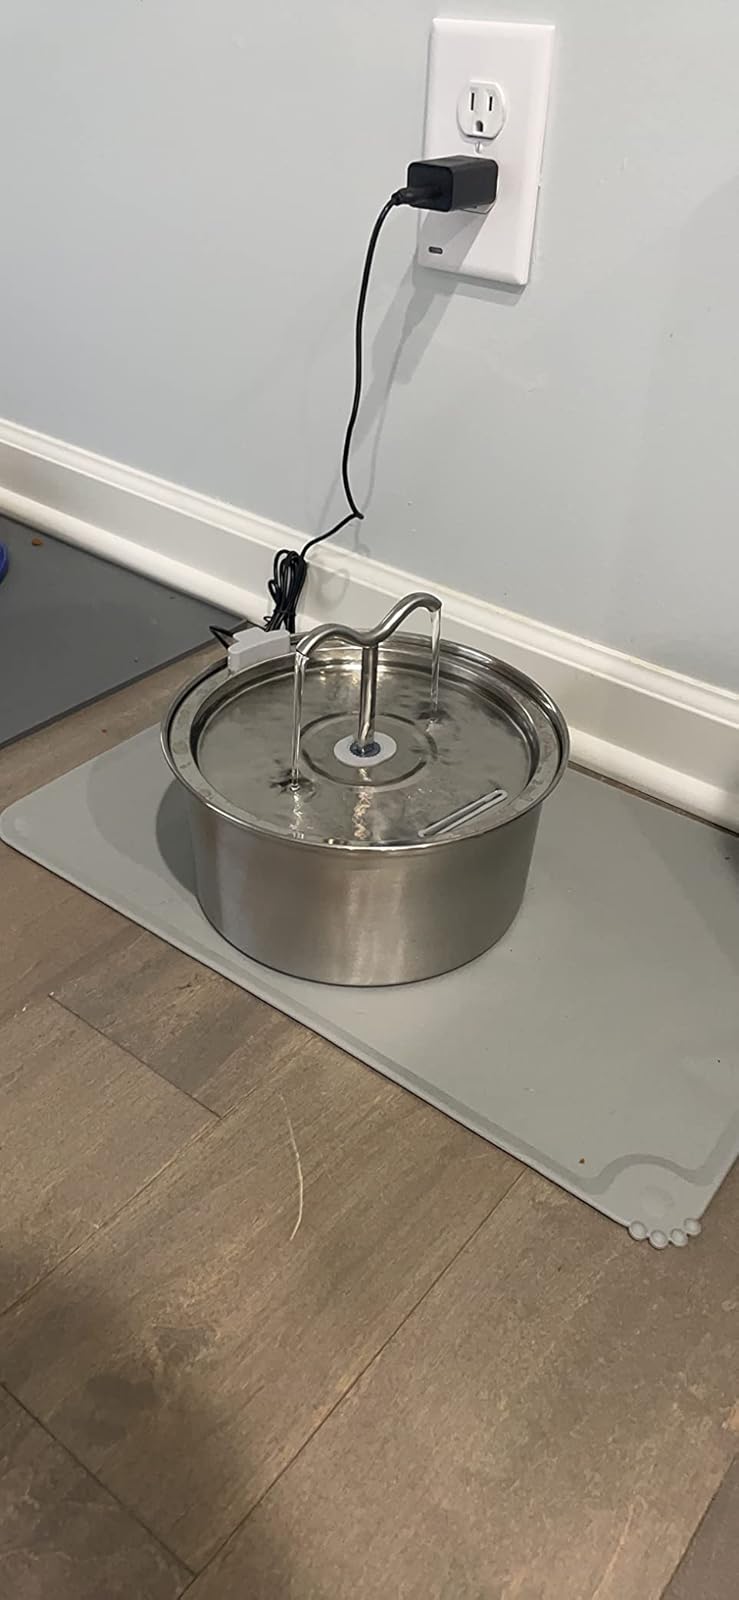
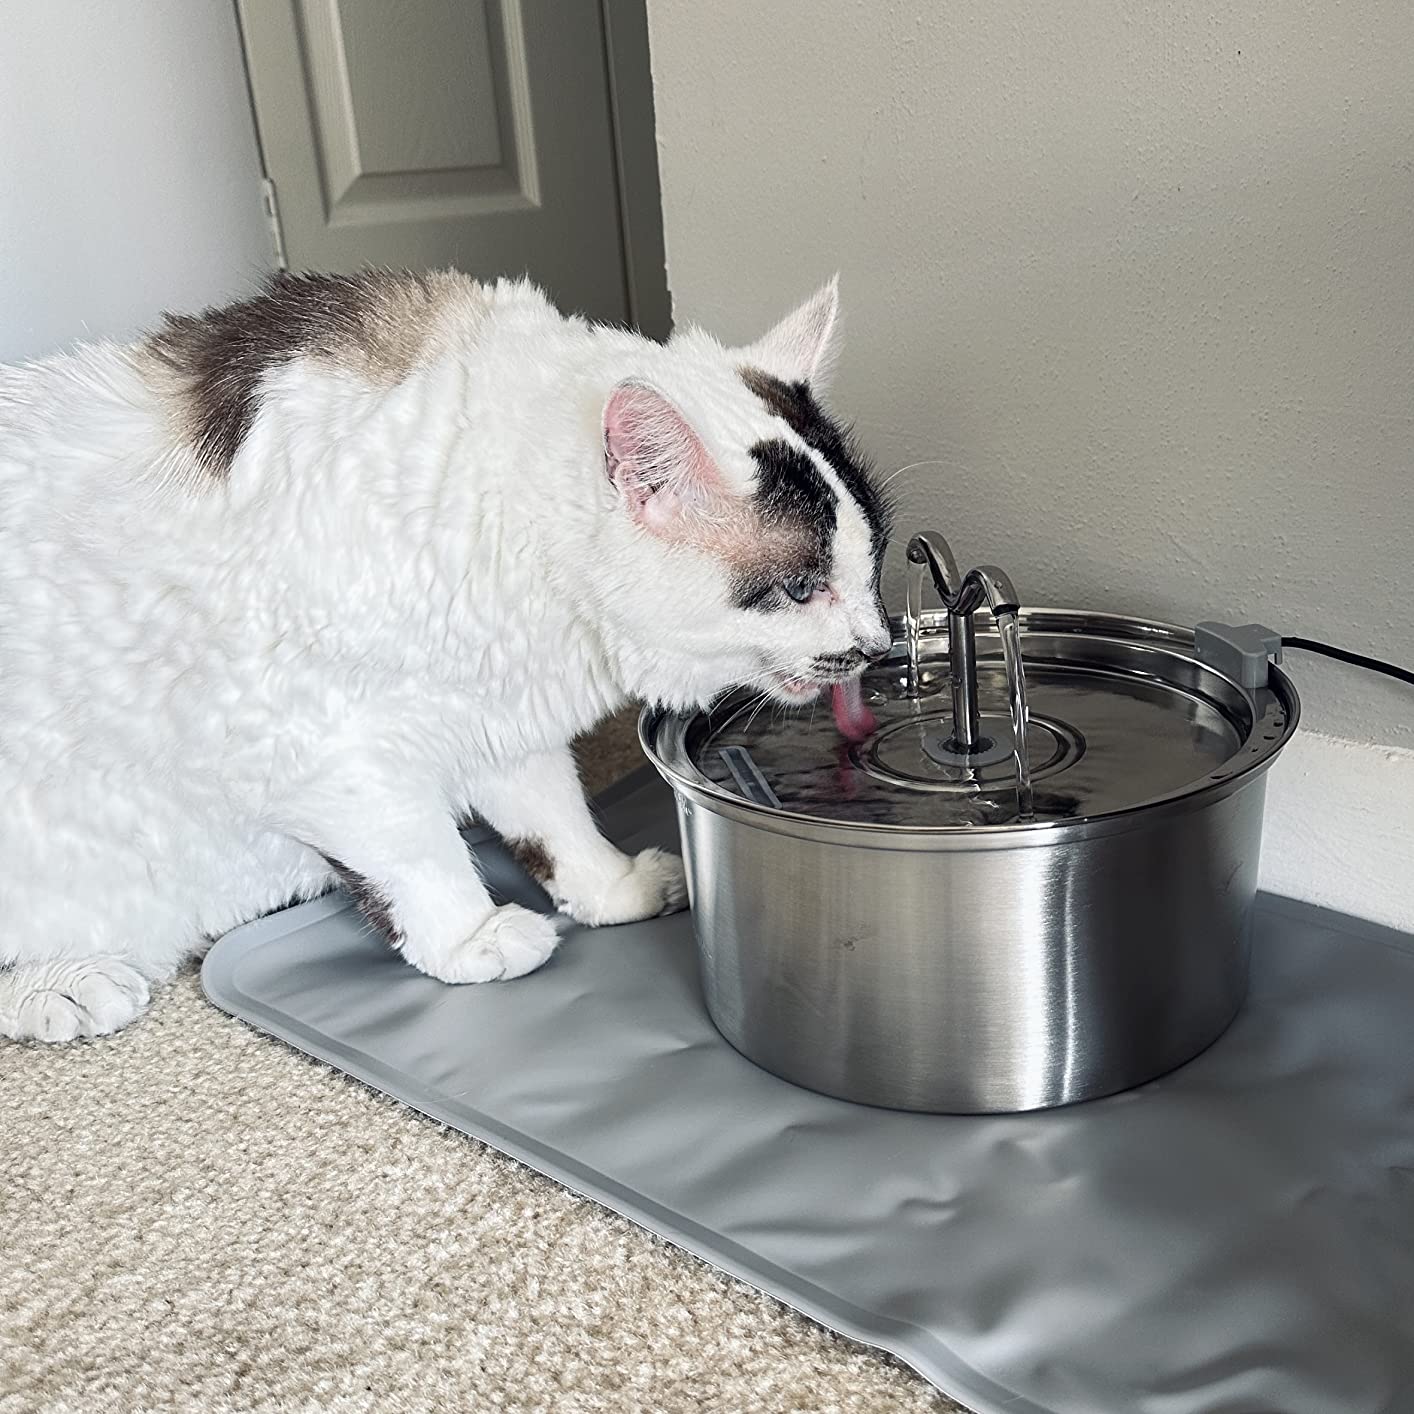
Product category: items_bowl
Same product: yes